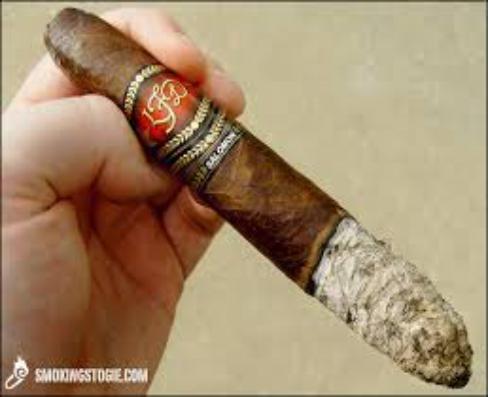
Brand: La Flor Dominicana
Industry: Necessities